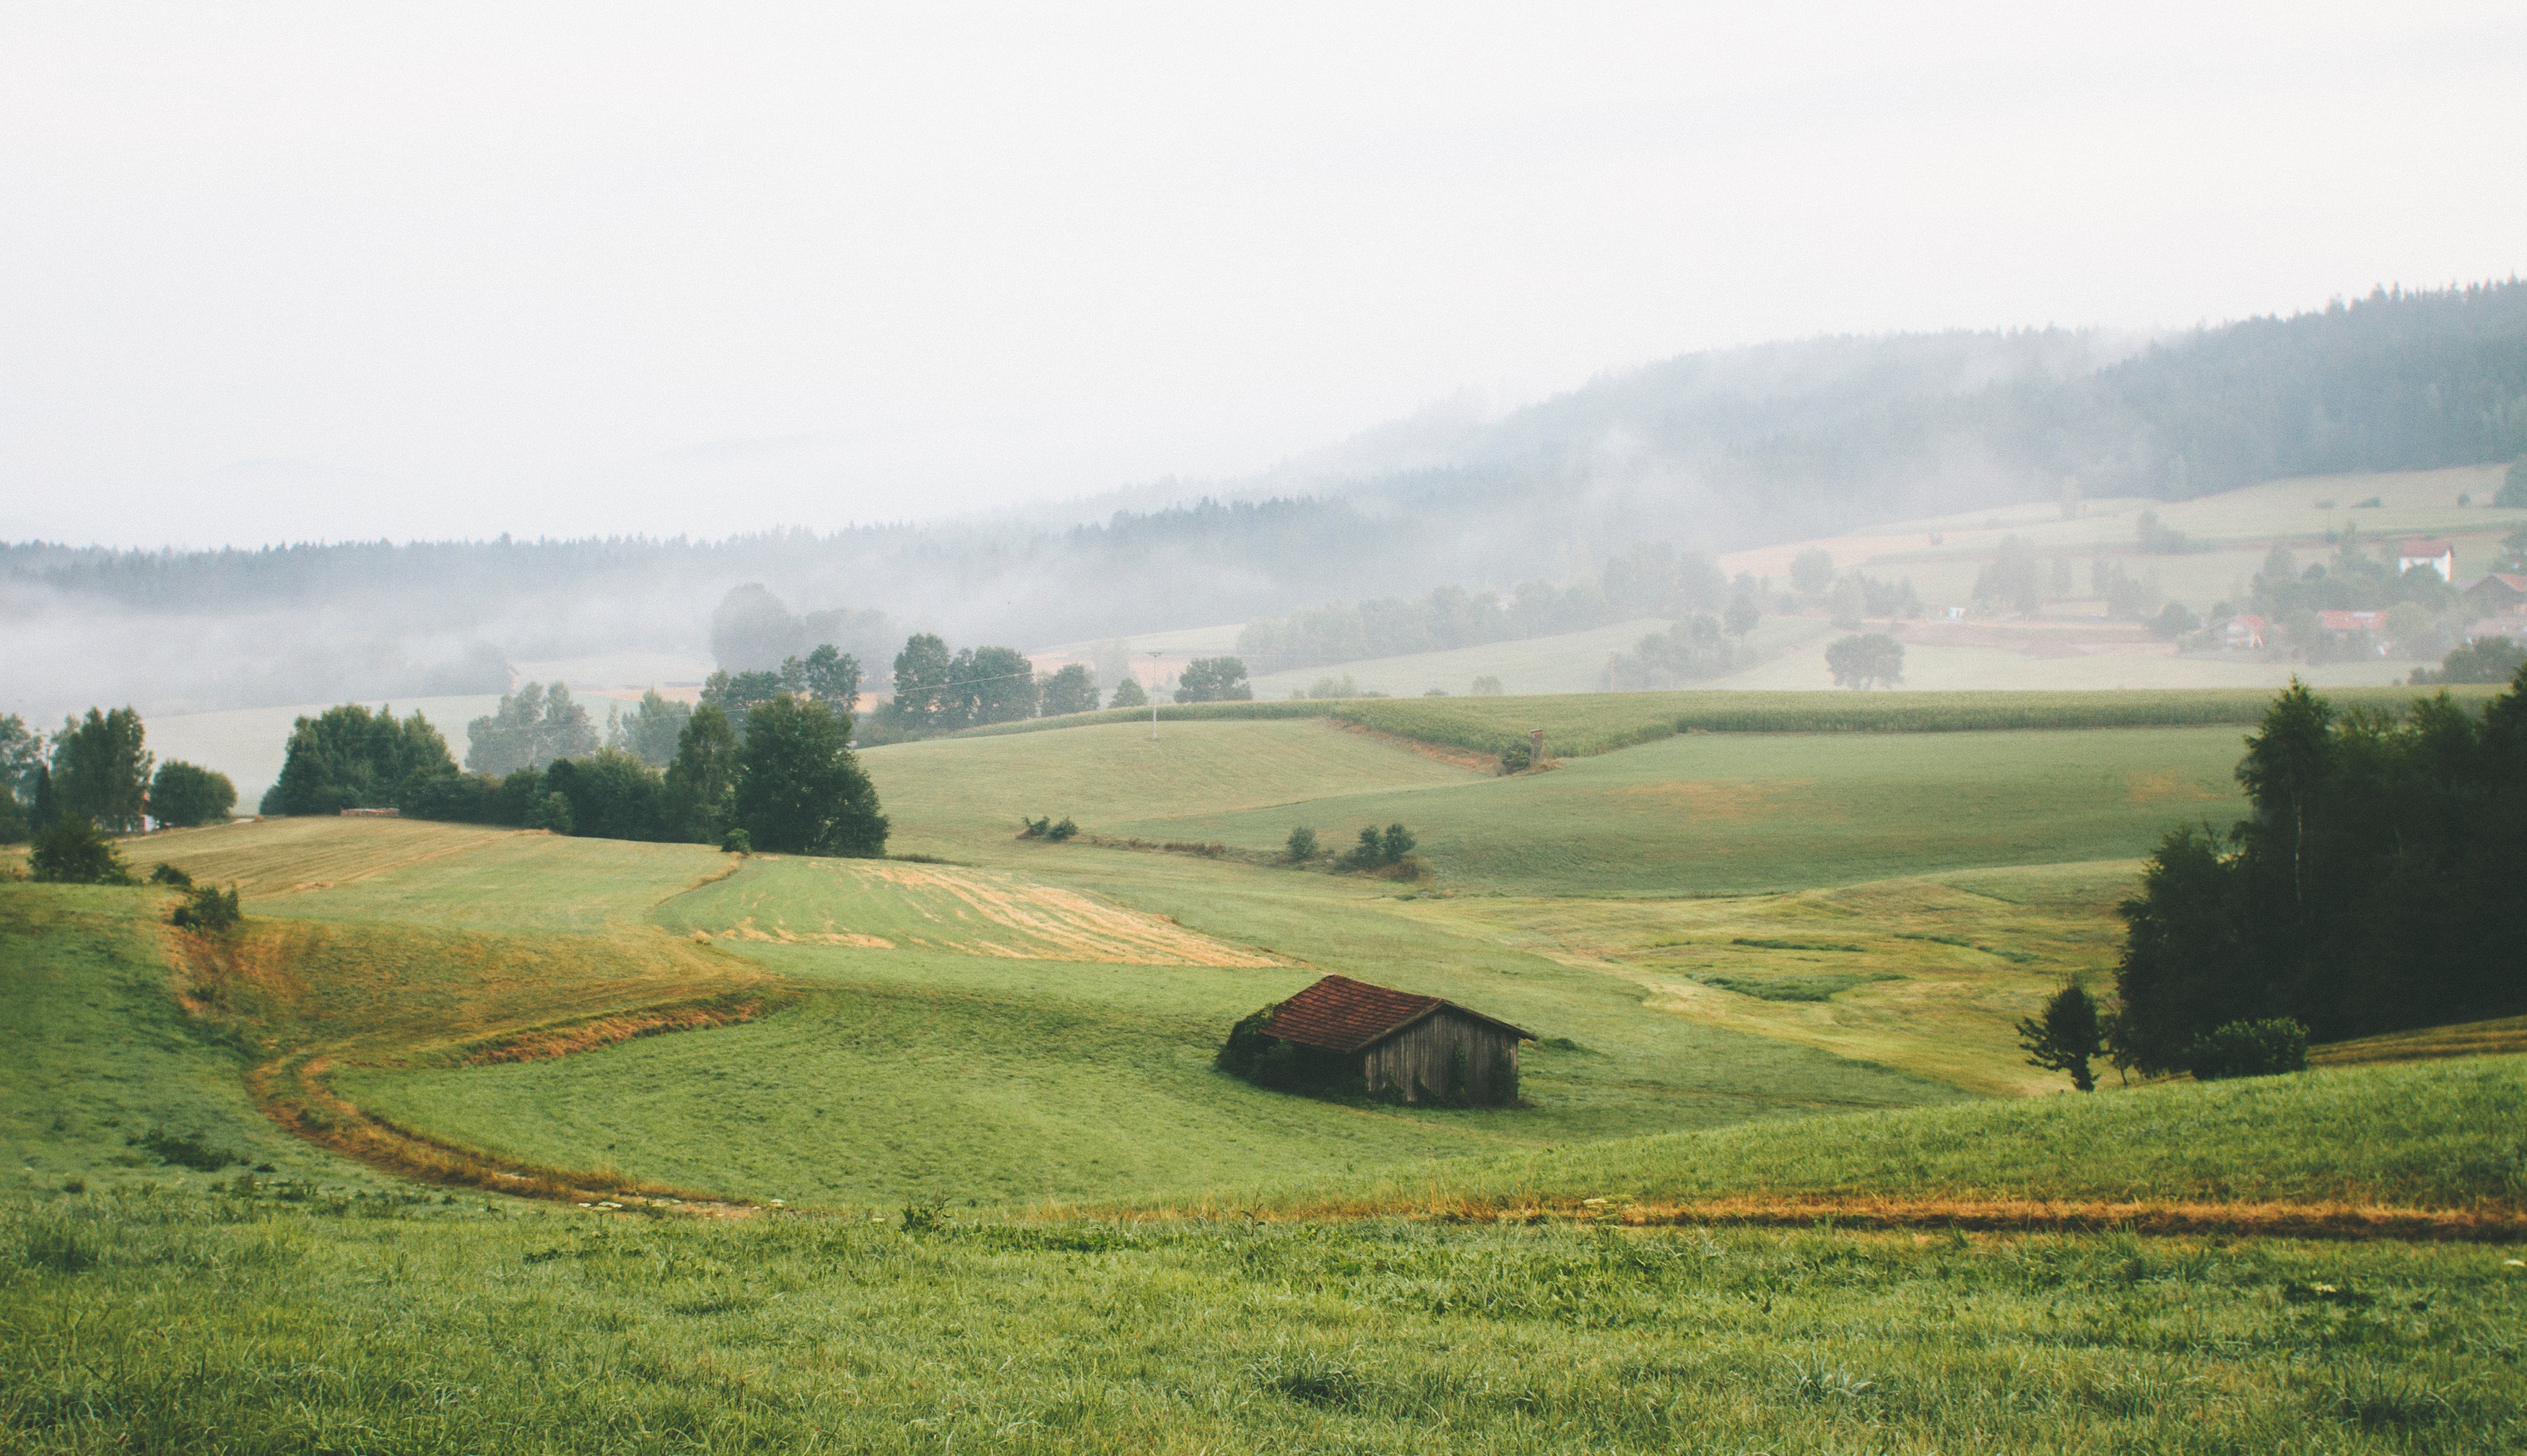
landscape, tree, grass, field, farm, meadow, prairie, morning, hill, crop, pasture, soil, agriculture, plain, farmland, off the grid, grassland, plateau, steppe, rural area, paddy field, atmospheric phenomenon, grass family